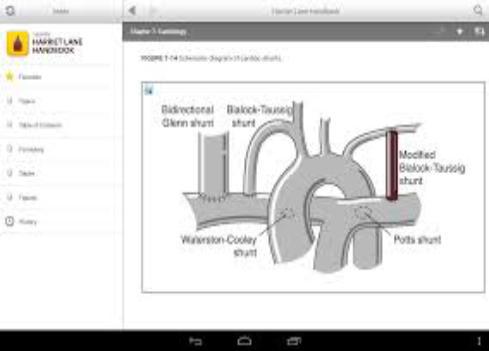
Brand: Apiretal
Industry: Medical